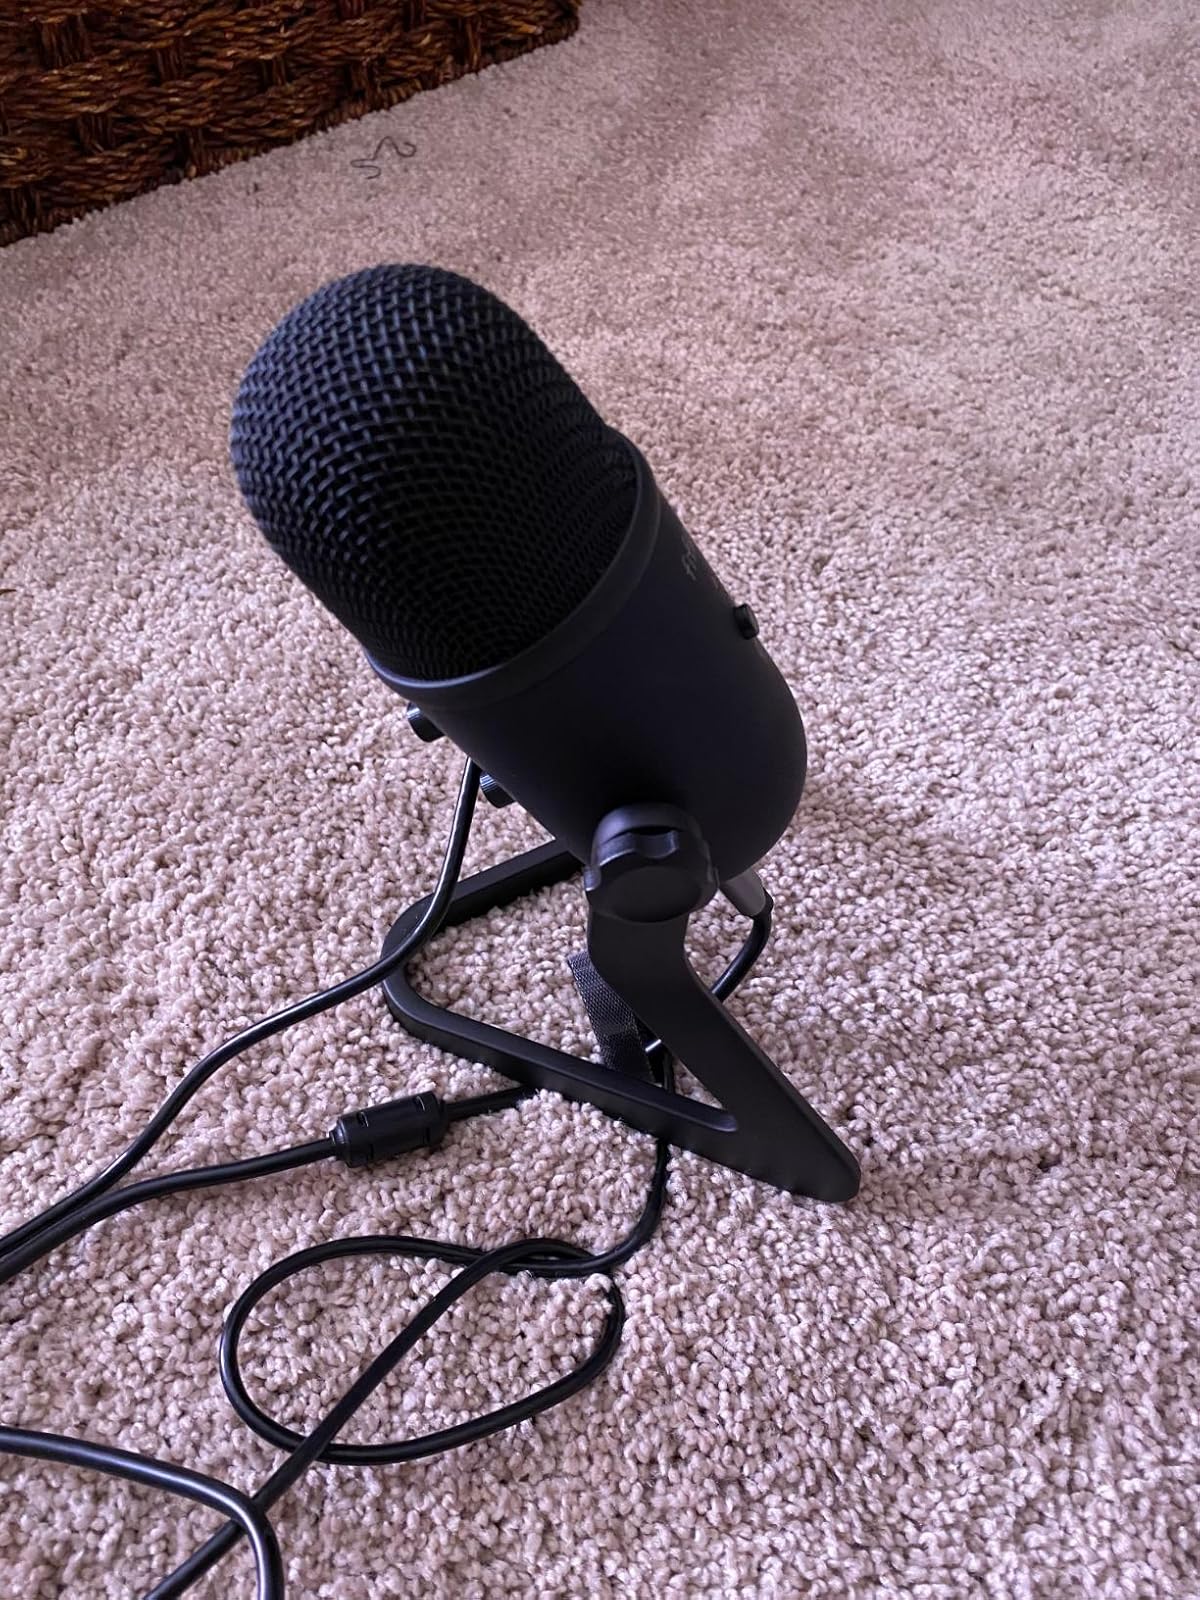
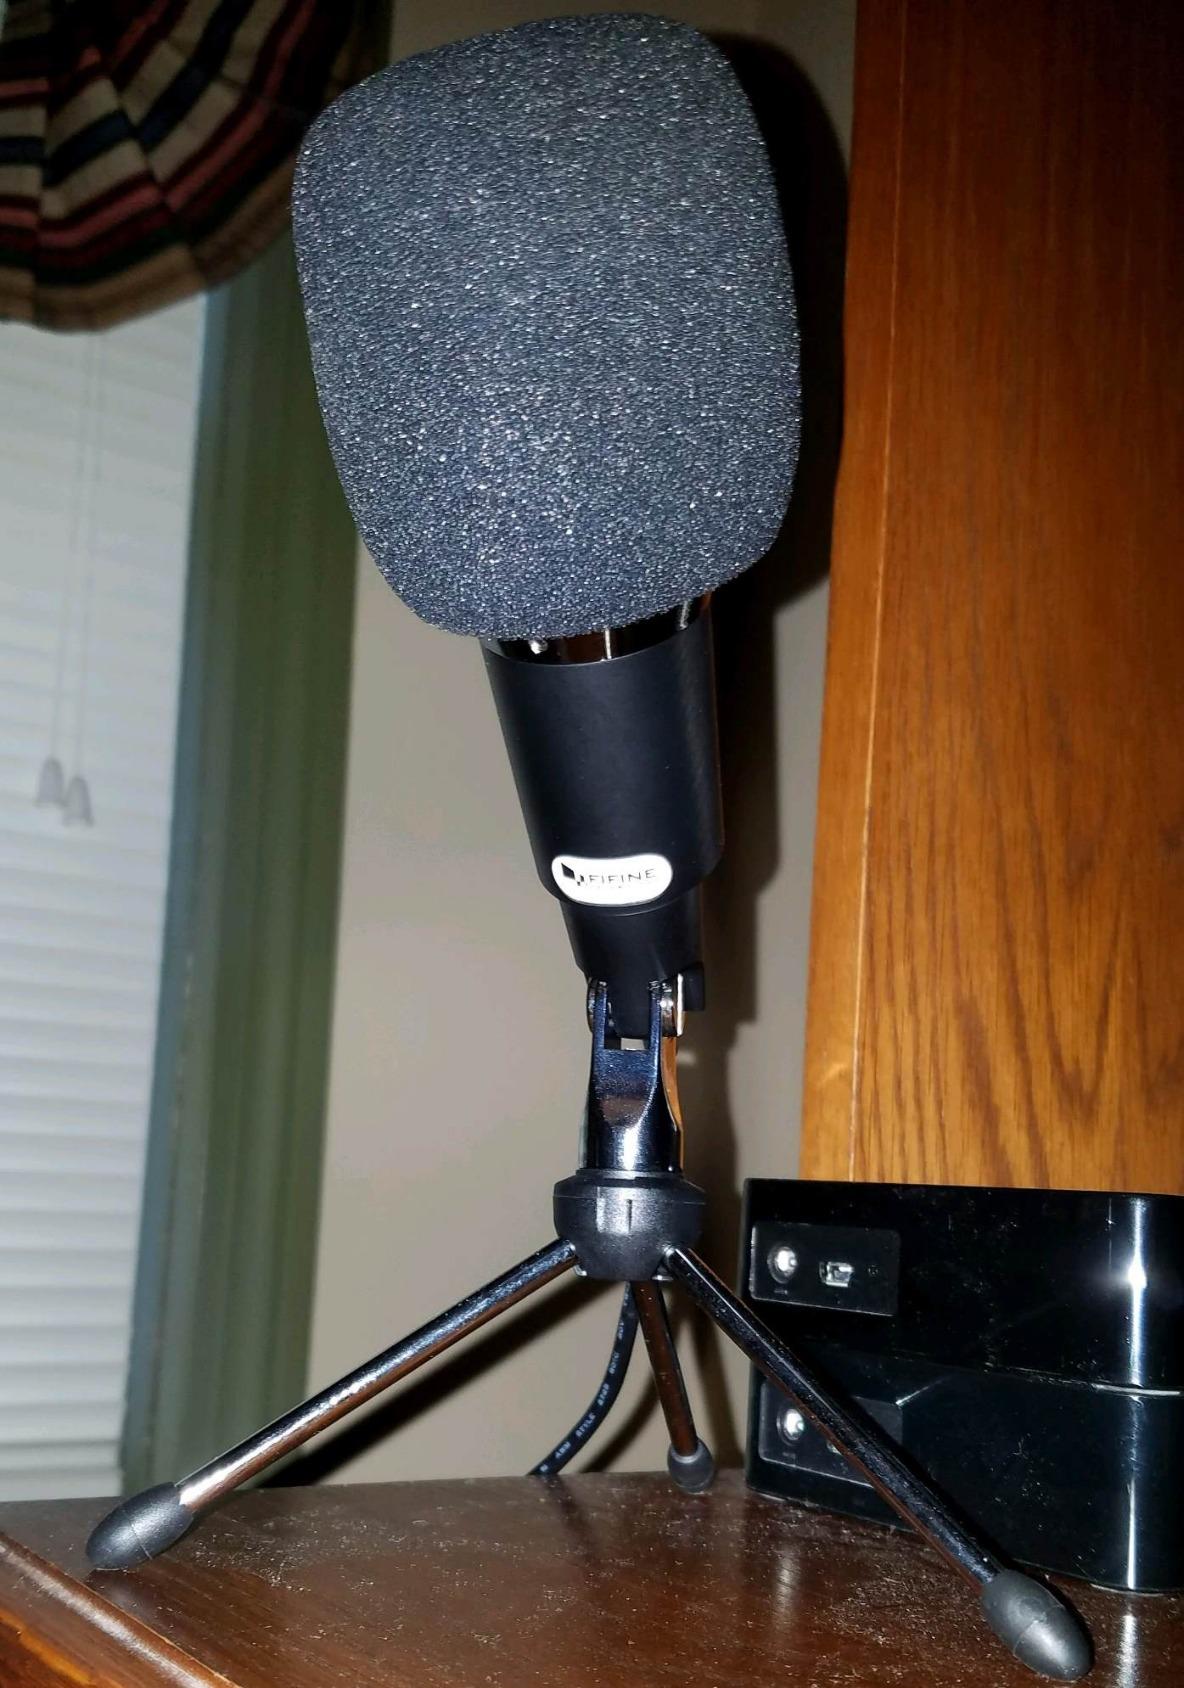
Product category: microphone
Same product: no